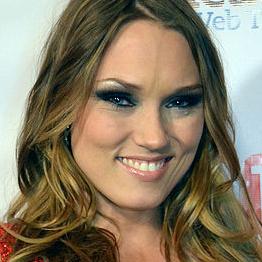
Age: 32